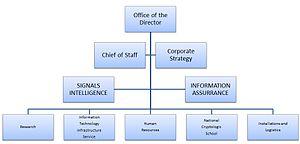
Organigramme de la NSA en 2001
La National Security Agency est un organisme gouvernemental du département de la Défense des États-Unis, responsable du renseignement d'origine électromagnétique et de la sécurité des systèmes d'information du gouvernement américain.